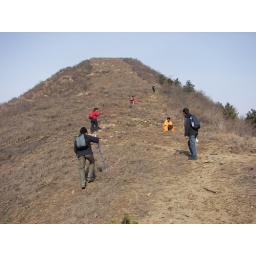
On the road towards Zhua Ji Shan. We met a strange old man in orange raincoat sitting there.